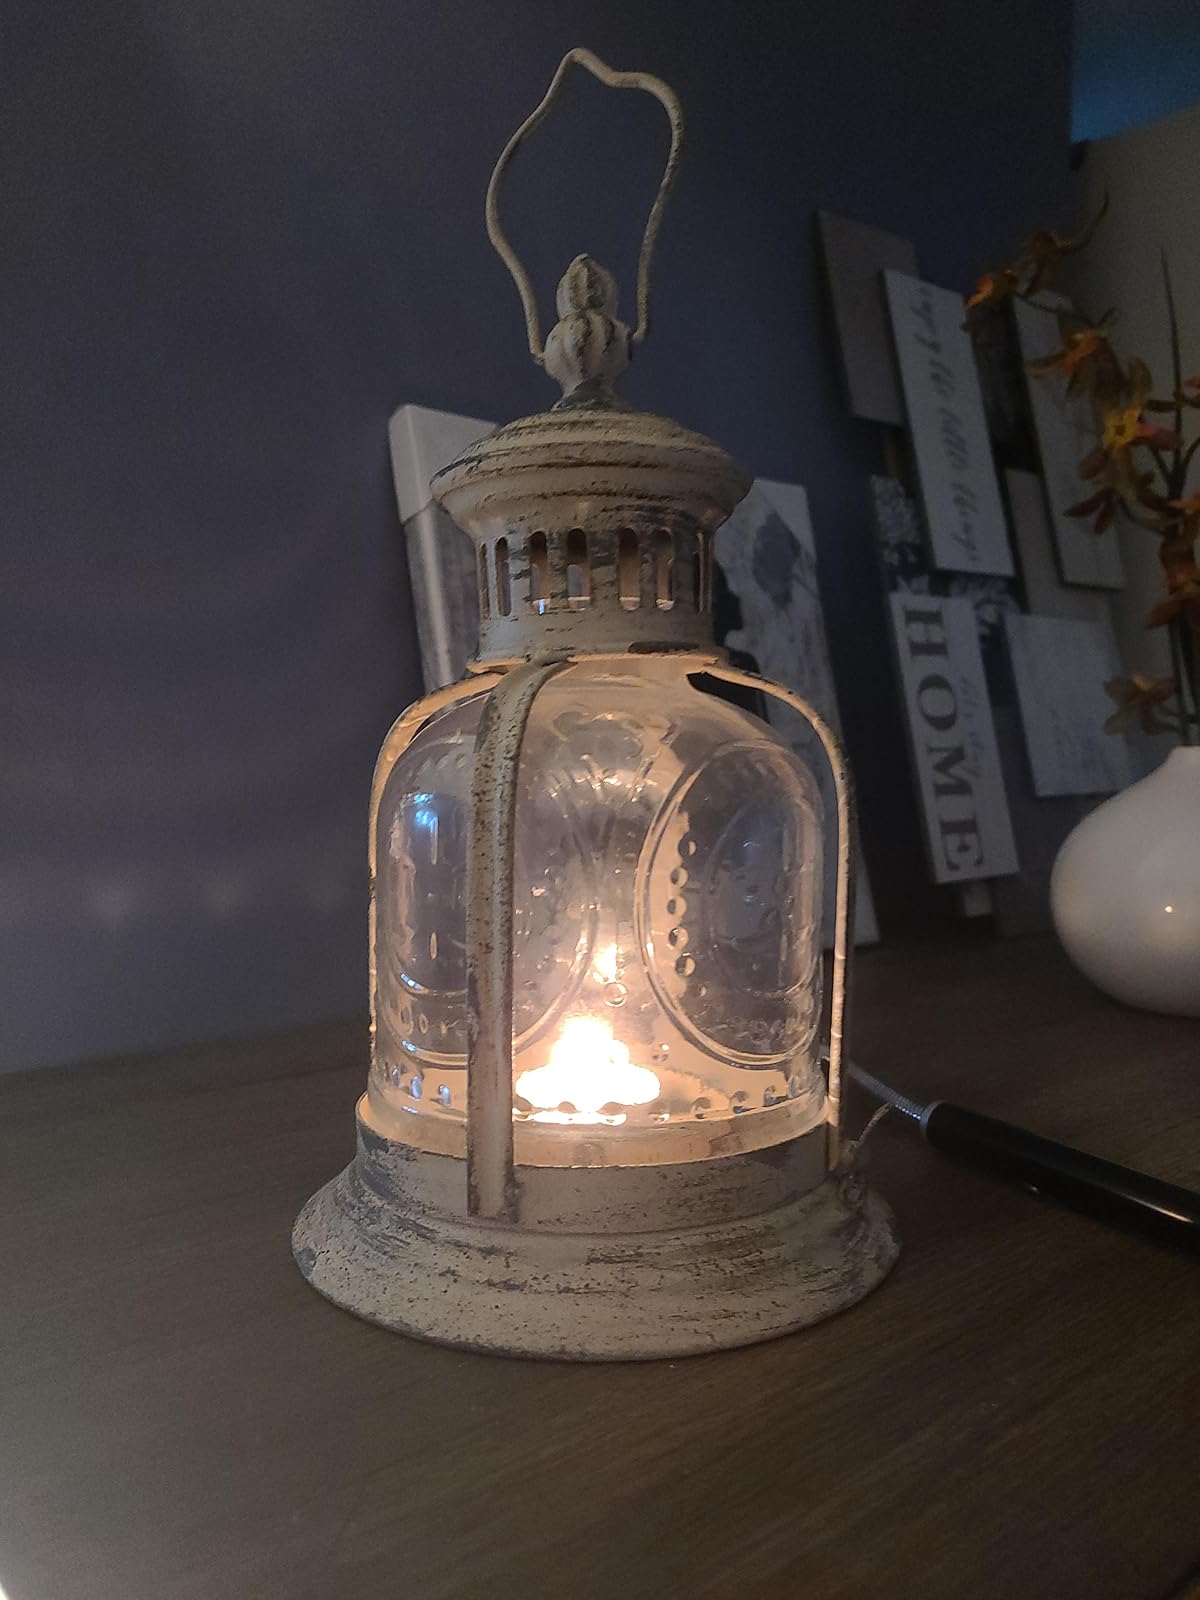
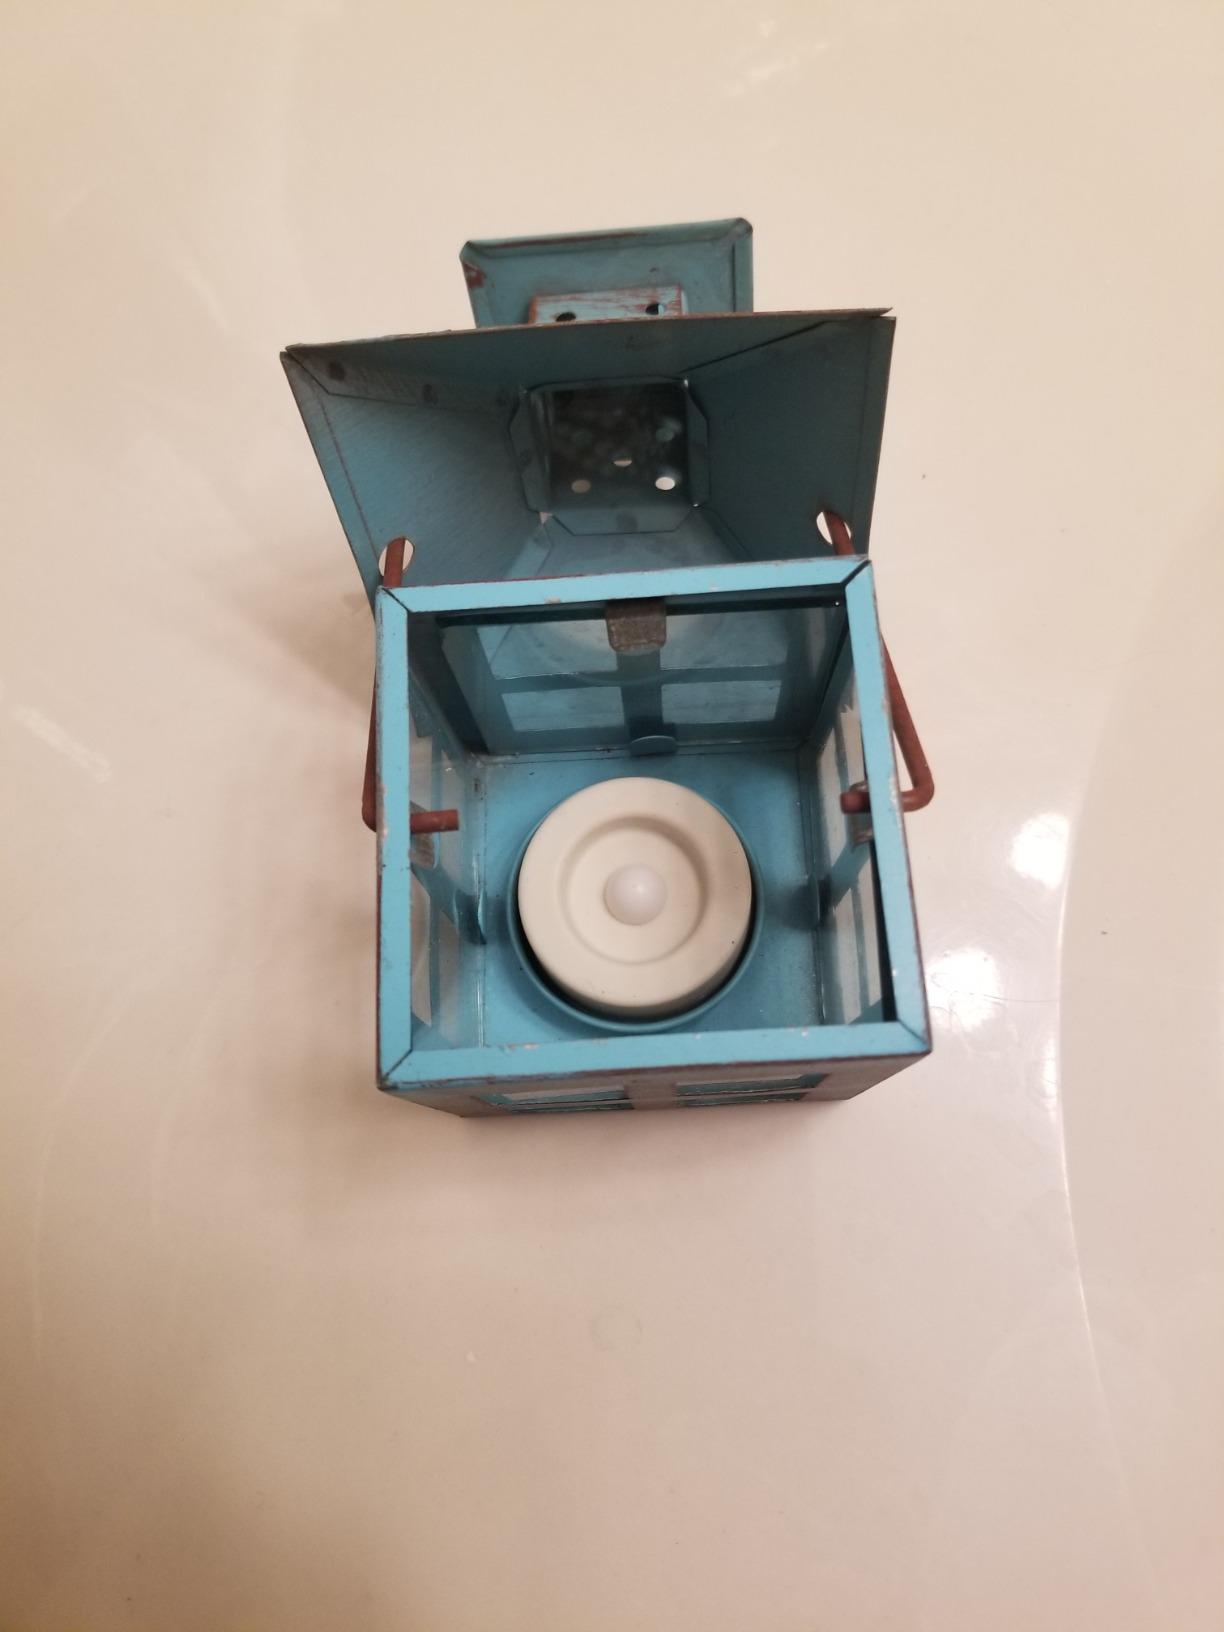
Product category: lantern
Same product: no